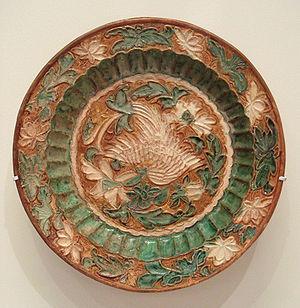
Le terme sancai désigne un type de céramique chinoise dont les décorations comportent des glaçures polychrome de trois couleurs, ou davantage.